Paolo dal Pozzo Toscanelli

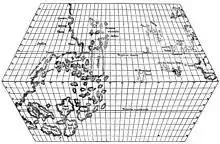
Speculative reconstruction made in 1898 of the map sent by Toscanelli to Fernand Martins.

, George of Trebizond, and the humanist Pope Nicholas V, in company with Alberti and Brunelleschi.